Ikopa River

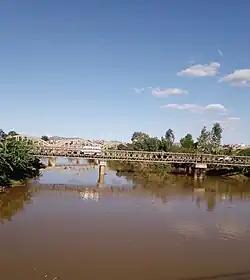

The Ikopa River is the second longest waterway in Madagascar and passes through the capital, Antananarivo. It is the largest tributary of the Betsiboka River. It is formed by the Varahina-North and Varahina-South Rivers.